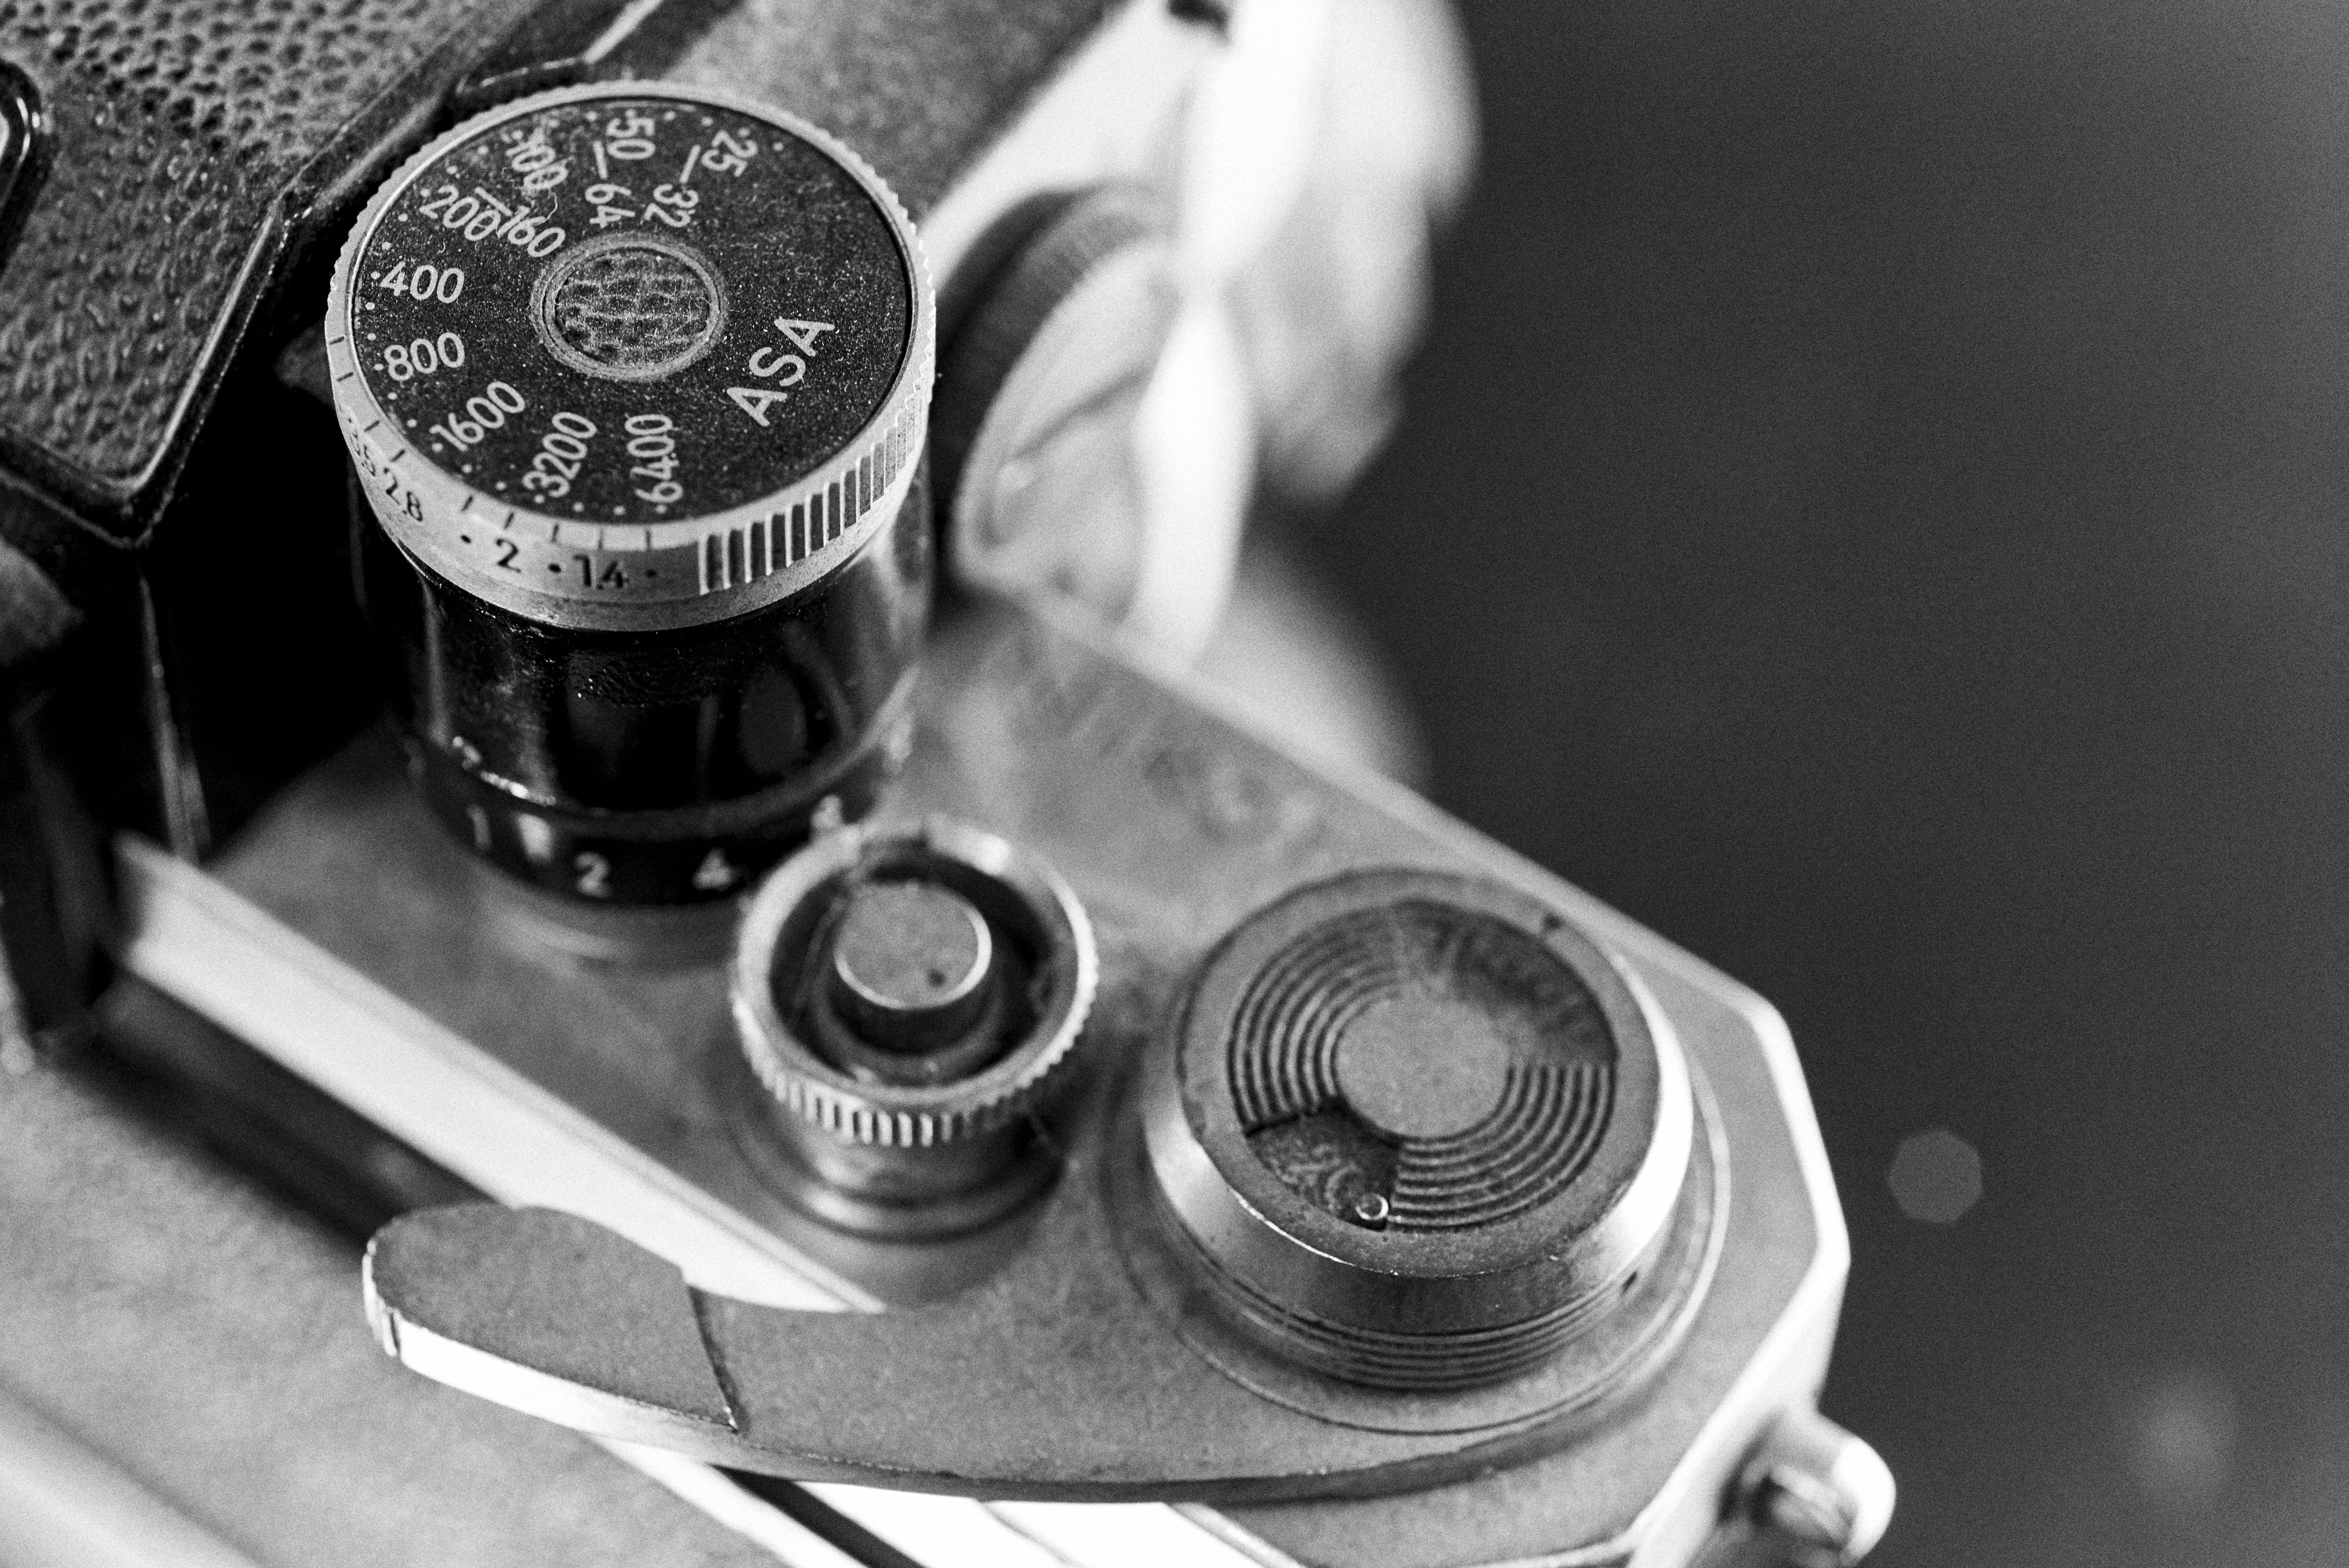
photography, stock photography, metal, still life photography